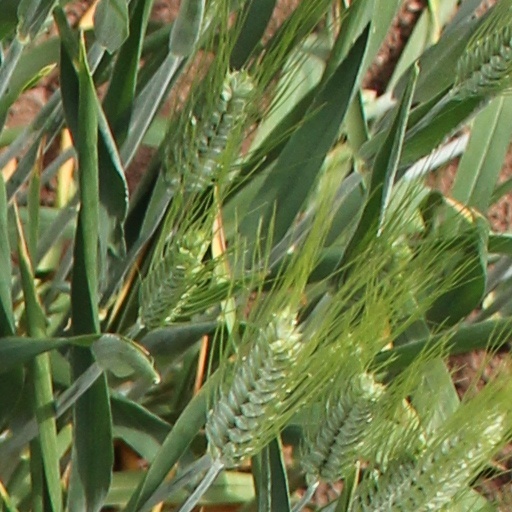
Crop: wheat